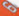
Number: 6